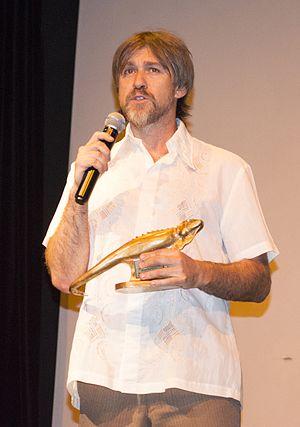
Le Festival Internacional de Cine de Guayaquil est une manifestation cinématographique annuelle à Guayaquil, en Équateur. Sa première édition a eu lieu en 2015.